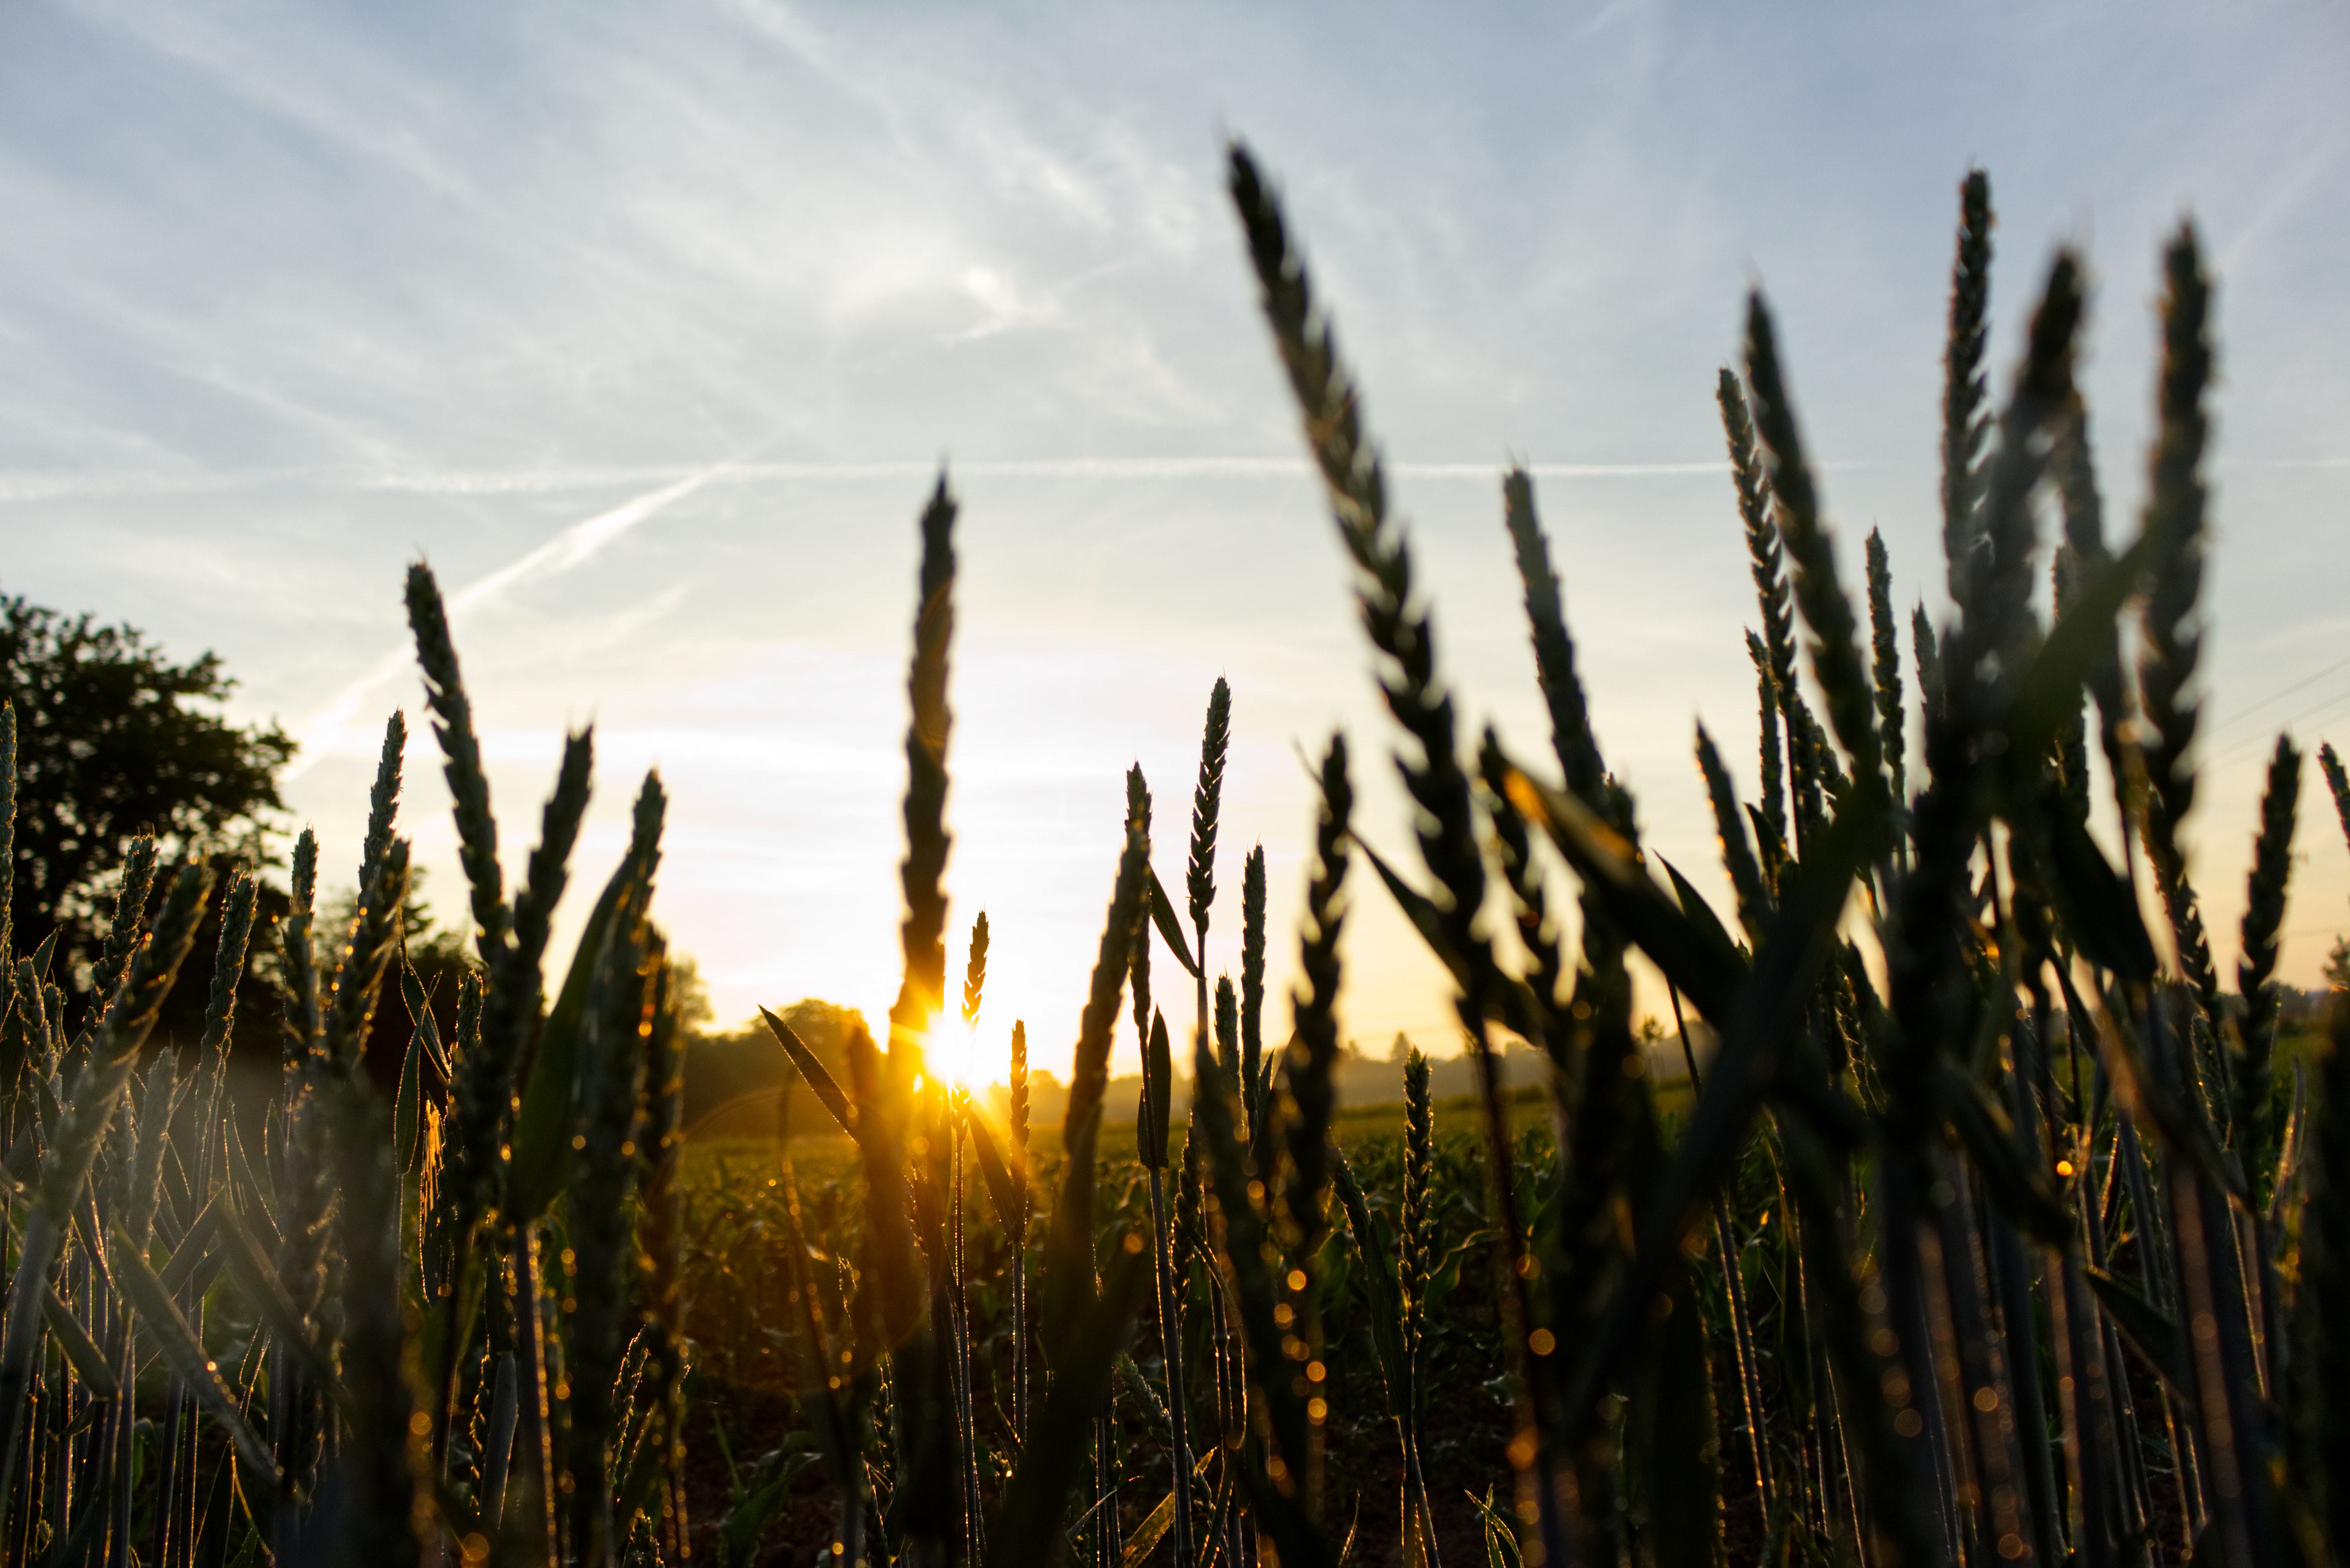
sky, nature, yellow, natural landscape, sunset, grass, atmospheric phenomenon, morning, plant, sunrise, grass family, sunlight, evening, field, wheat, food grain, summer, sun, cloud, crop, plant stem, phragmites, grain, rye, horizon, poales, backlighting, afterglow, photography, astronomical object, meadow, dusk, dawn, barley, prairie, flower, wildflower, cereal, hordeum, grassland